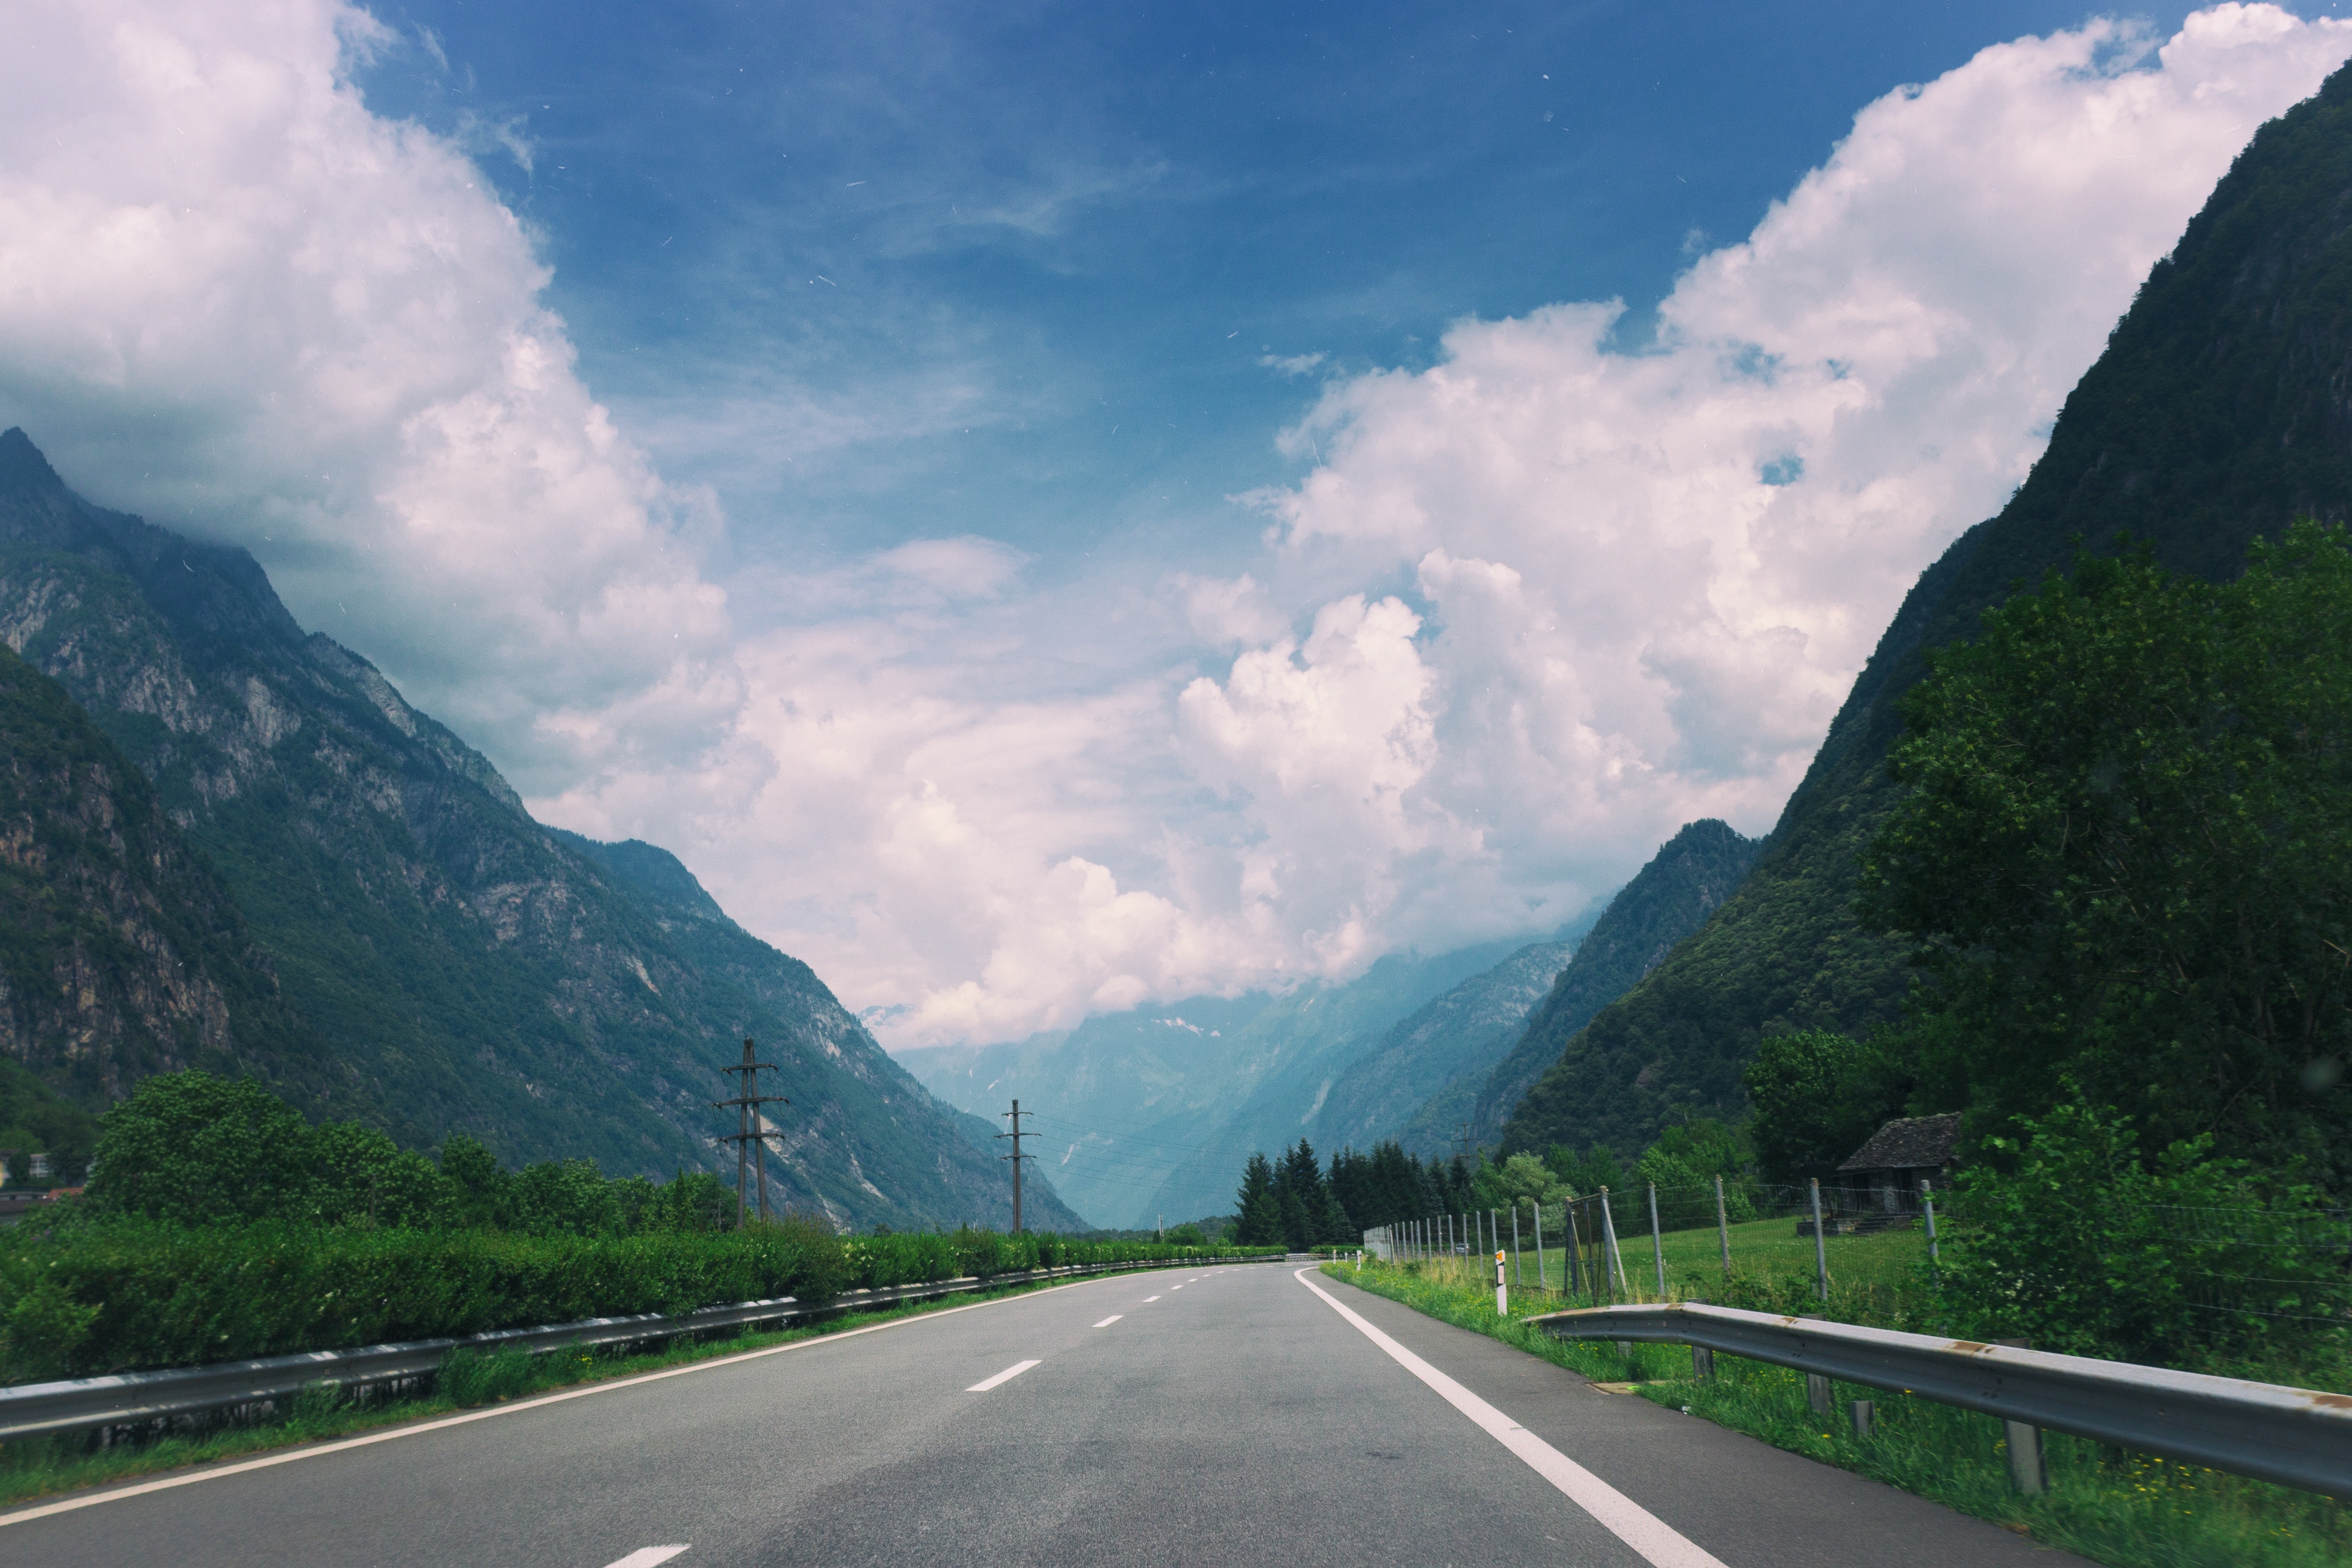
mountain, cloud, sky, road, highway, driving, valley, mountain range, travel, railing, blue, fjord, highland, road trip, hills, clouds, mountains, alps, infrastructure, power lines, landform, mountain pass, geographical feature, mountainous landforms, glacial landform, controlled access highway